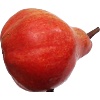
Label: Pear Red 1